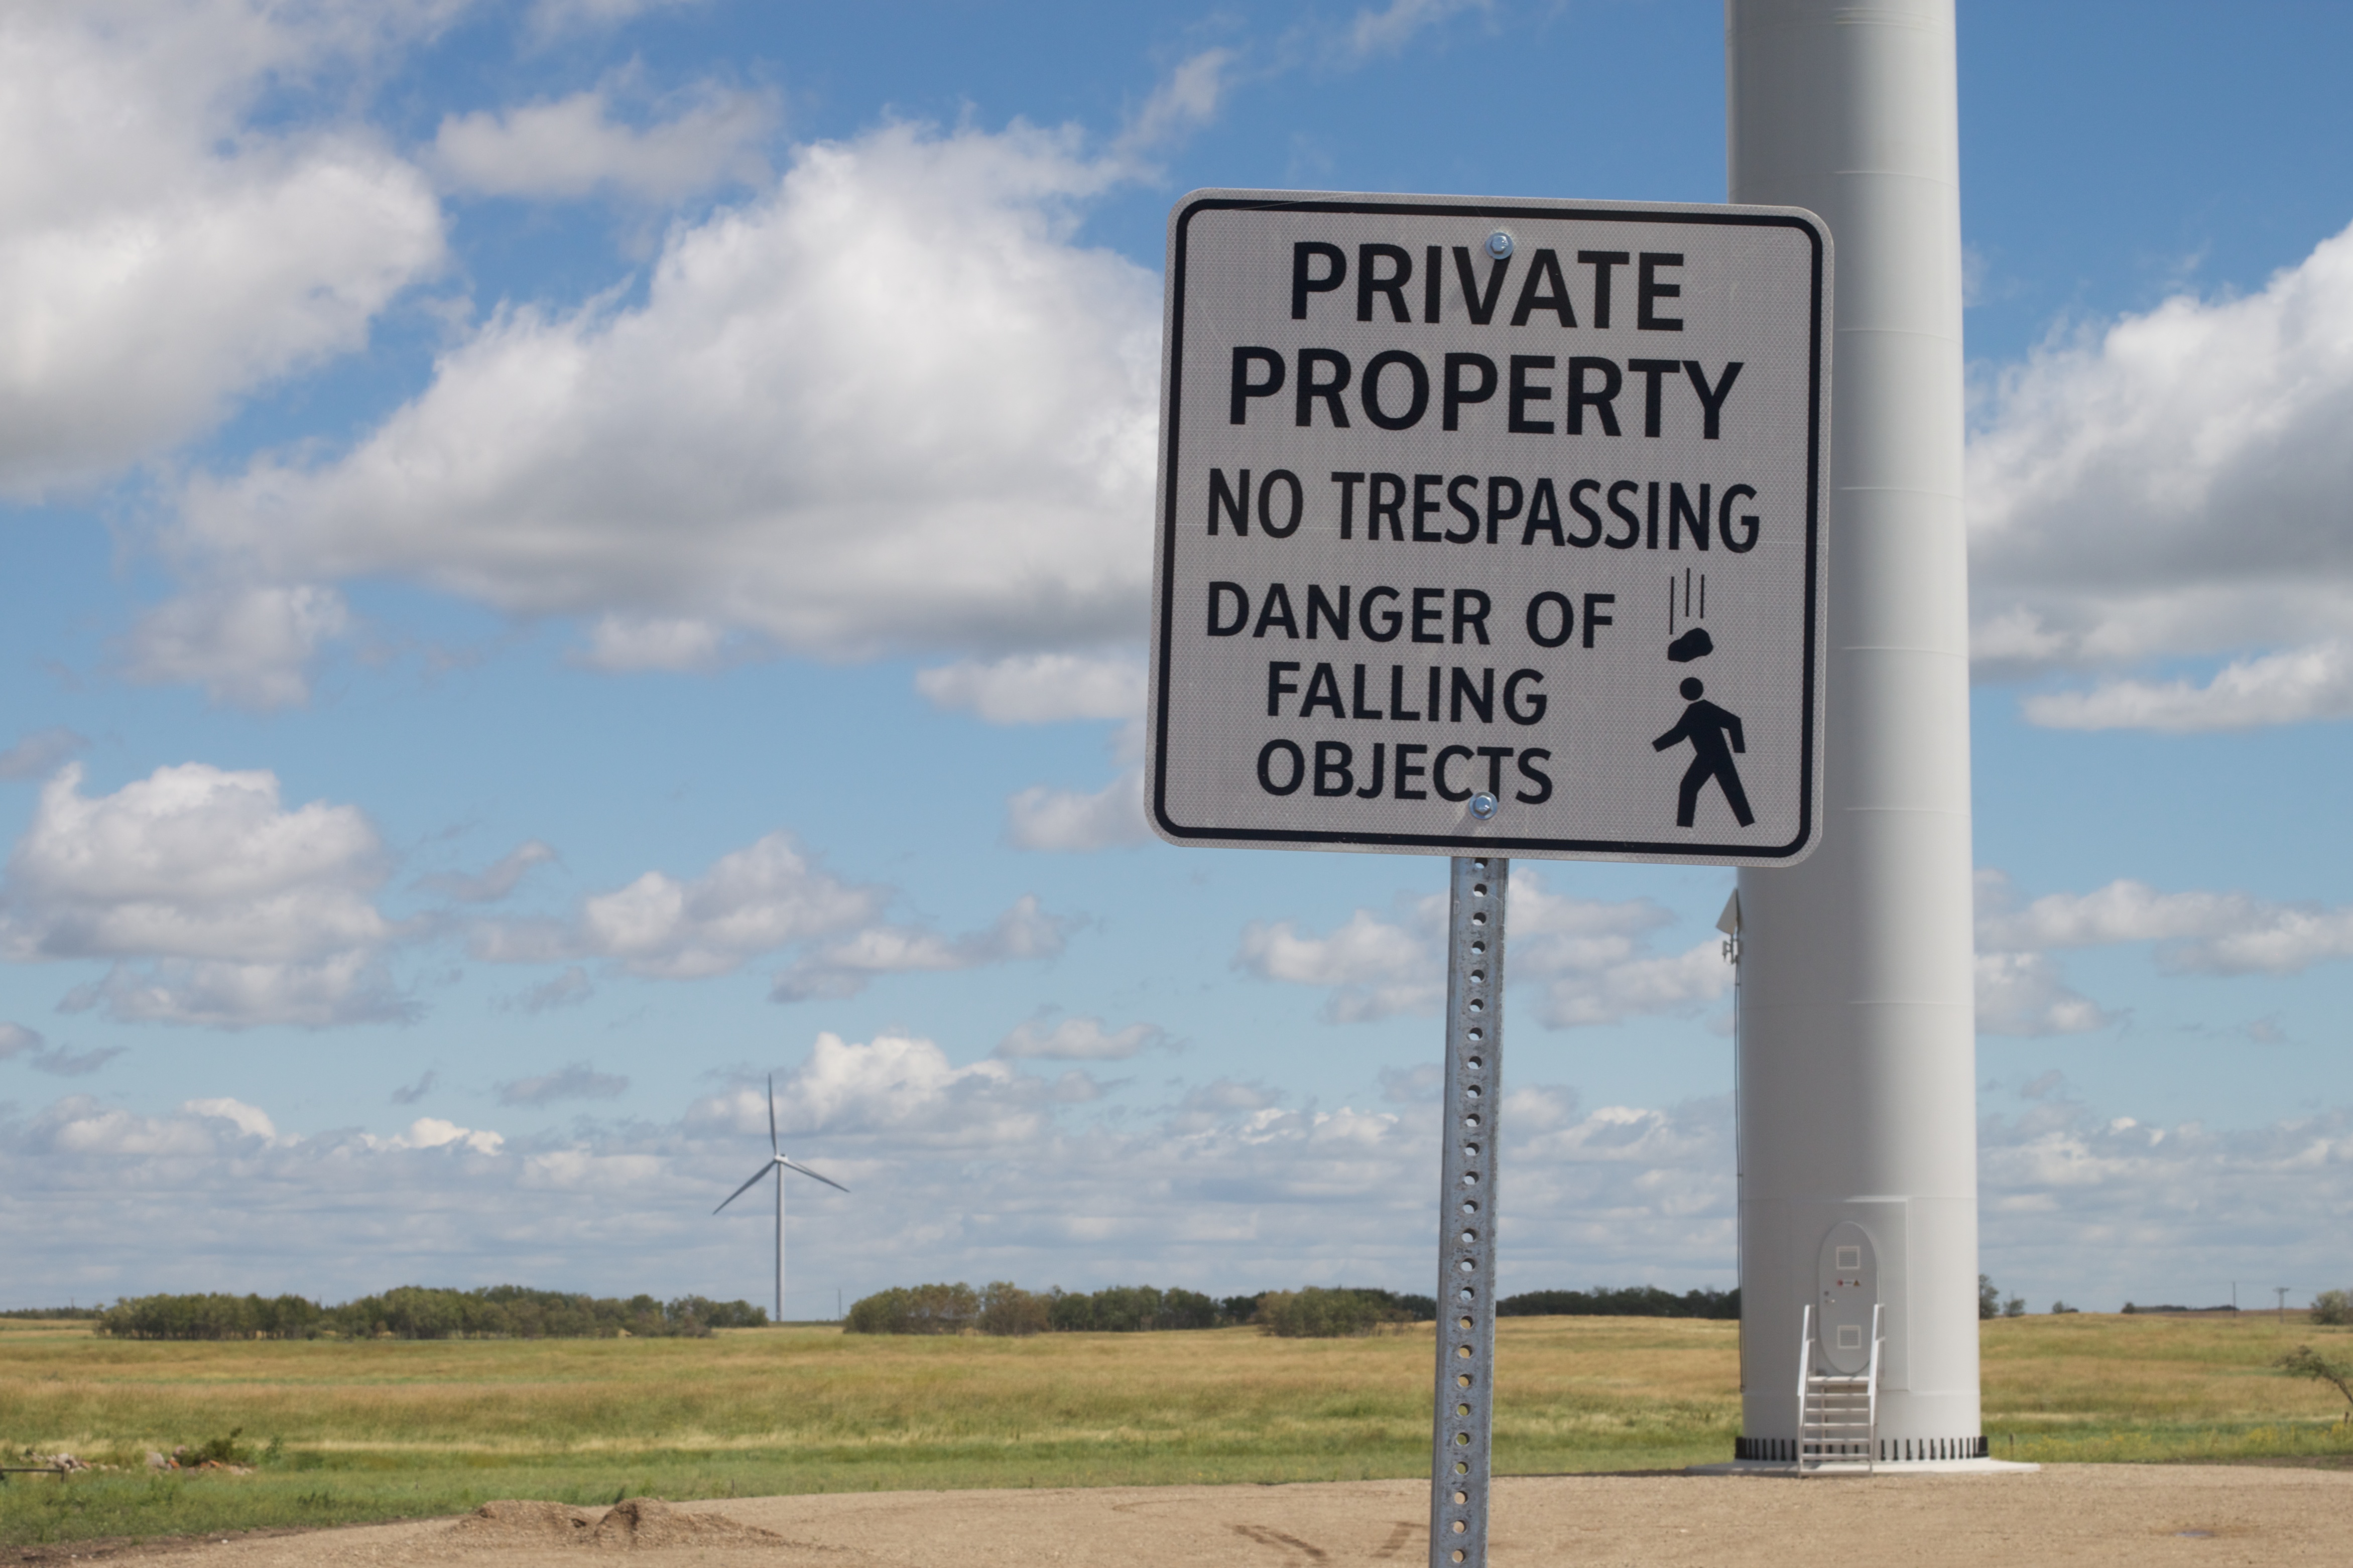
highway, wind, sign, street sign, signage, plain, road trip, odyssey, traffic sign